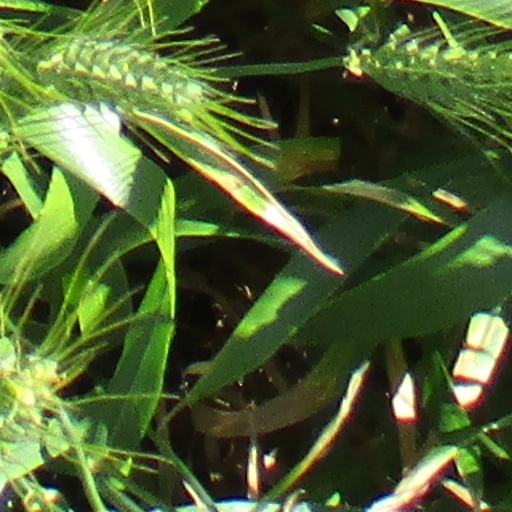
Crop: wheat